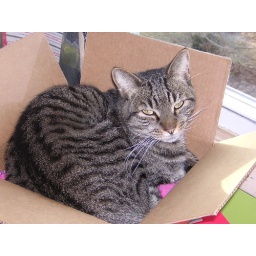
tabby cat in cardboard box